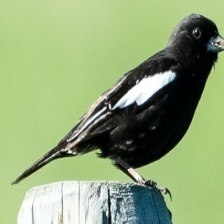
Species: LARK BUNTING
Scientific name: CALAMOSPIZA MELANOCORYS
ImageNet parent category: indigo_bunting